Michael Stuart (physician)

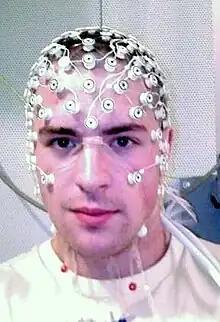
Photo of man wearing multiple electrodes on his head, with wires connecting to a computer

In 2017, Stuart organized a third Ice Hockey Summit for action on concussions. At the summit, he lectured on the King-Devick Test for coaches and parents to assess concussions in children, research into biomarkers to diagnose concussions, and neuroimaging to evaluate multiple concussions. He felt that youth hockey needed to concentrate on changing on-ice behavior, mutual respect, and sportsmanship. Stuart and Mayo Clinic researchers argued in the "Clinical Journal of Sports Medicine" in 2017, that concussions are diagnosed more accurately with electroencephalography and the King-Devick eye test, rather than with neurocognitive tests used by team physicians in the NHL, other professional leagues, college and high school teams.